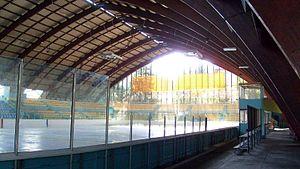
Gap( Hautes-Alpes). L'intérieur de la patinoire.
Le stade de glace Alp'Arena est la patinoire municipale de Gap. Elle portait, avant sa reconstruction de 2010, le nom de patinoire Brown-Ferrand, deux précurseurs du hockey gapençais, Roger Brown et Jean Ferrand.